Archduchess Maria Anna of Austria (born 1738)

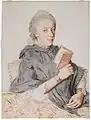
Watercolor of Maria Anna by Liotard, 1762

Archduchess Maria Anna (known as "Marianna") was born on 6 October 1738 at the Hofburg Palace in Vienna, the center of the Habsburg monarchy. As the second but eldest surviving daughter of Maria Theresa, Queen of Hungary and Bohemia, and Francis I, Holy Roman Emperor, she was heiress presumptive of the hereditary lands of the Austrian Habsburgs between 1740 and 1741, until her younger brother Joseph (later to be the Holy Roman Emperor Joseph II) was born.